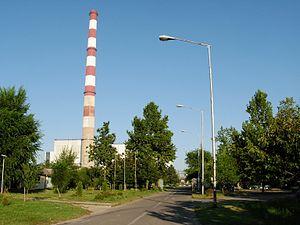
Novi Sad, la capitale de la province autonome de Voïvodine en Serbie, possède plusieurs zones industrielles qui, contrairement aux autres quartiers de la ville, remplissent principalement une fonction économique.